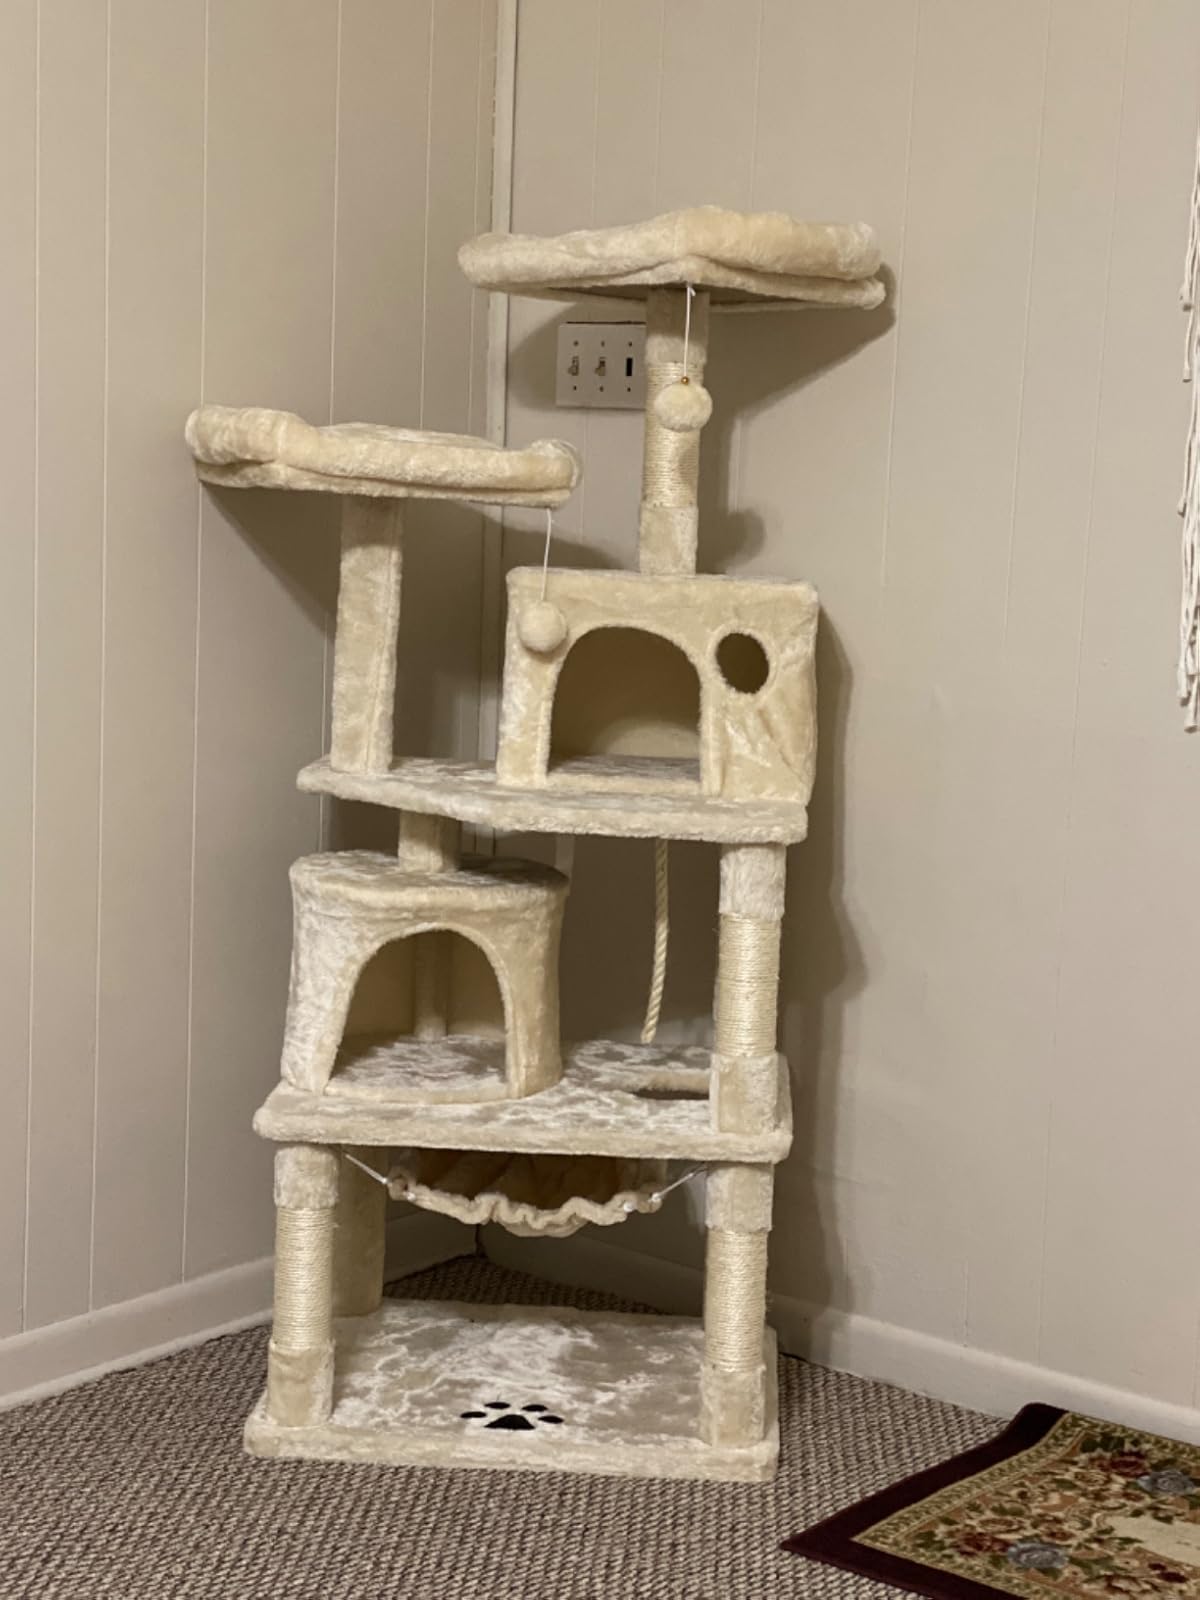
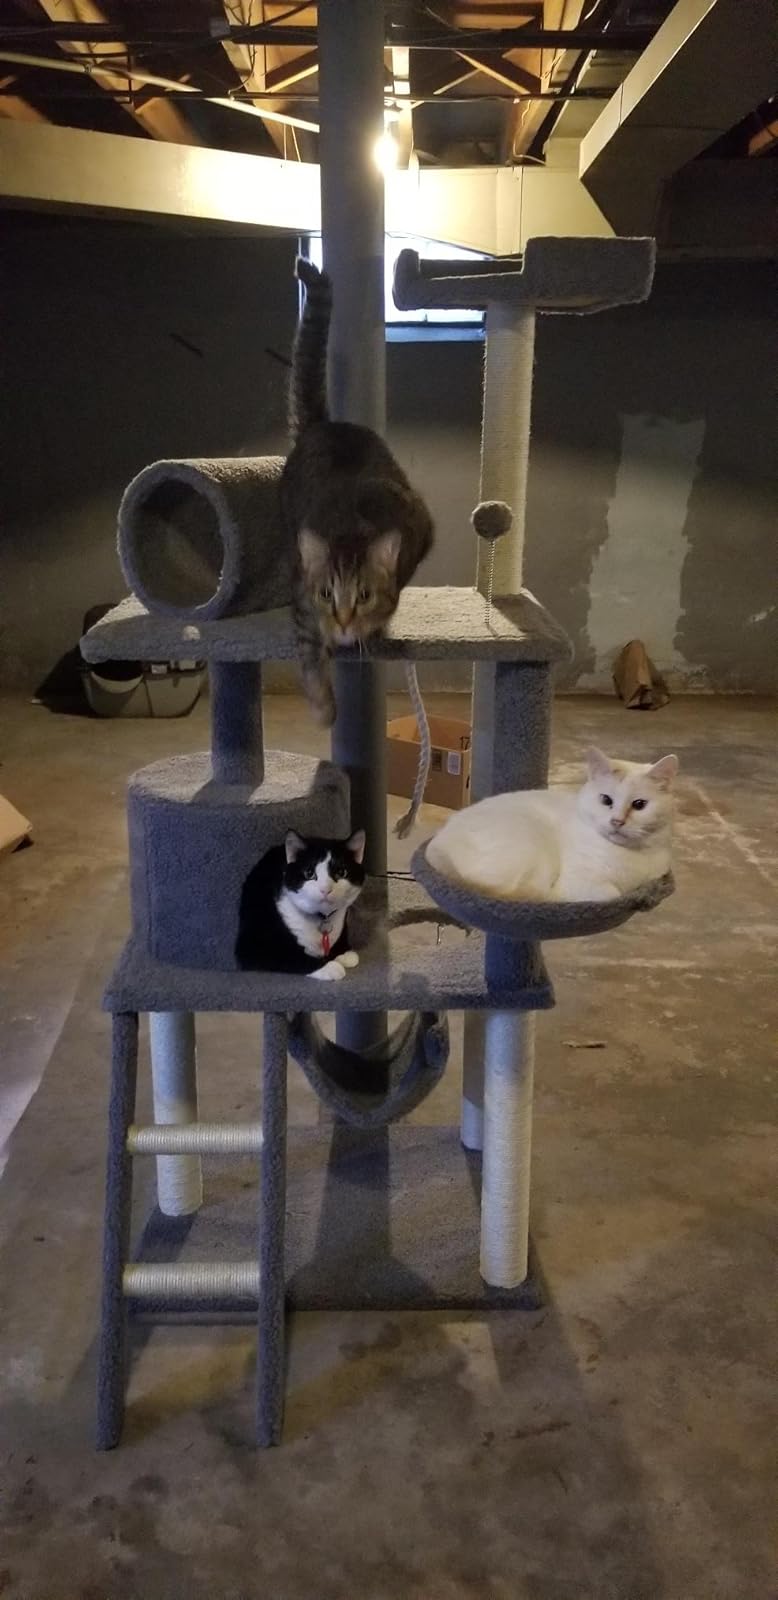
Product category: items_cat tree
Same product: no